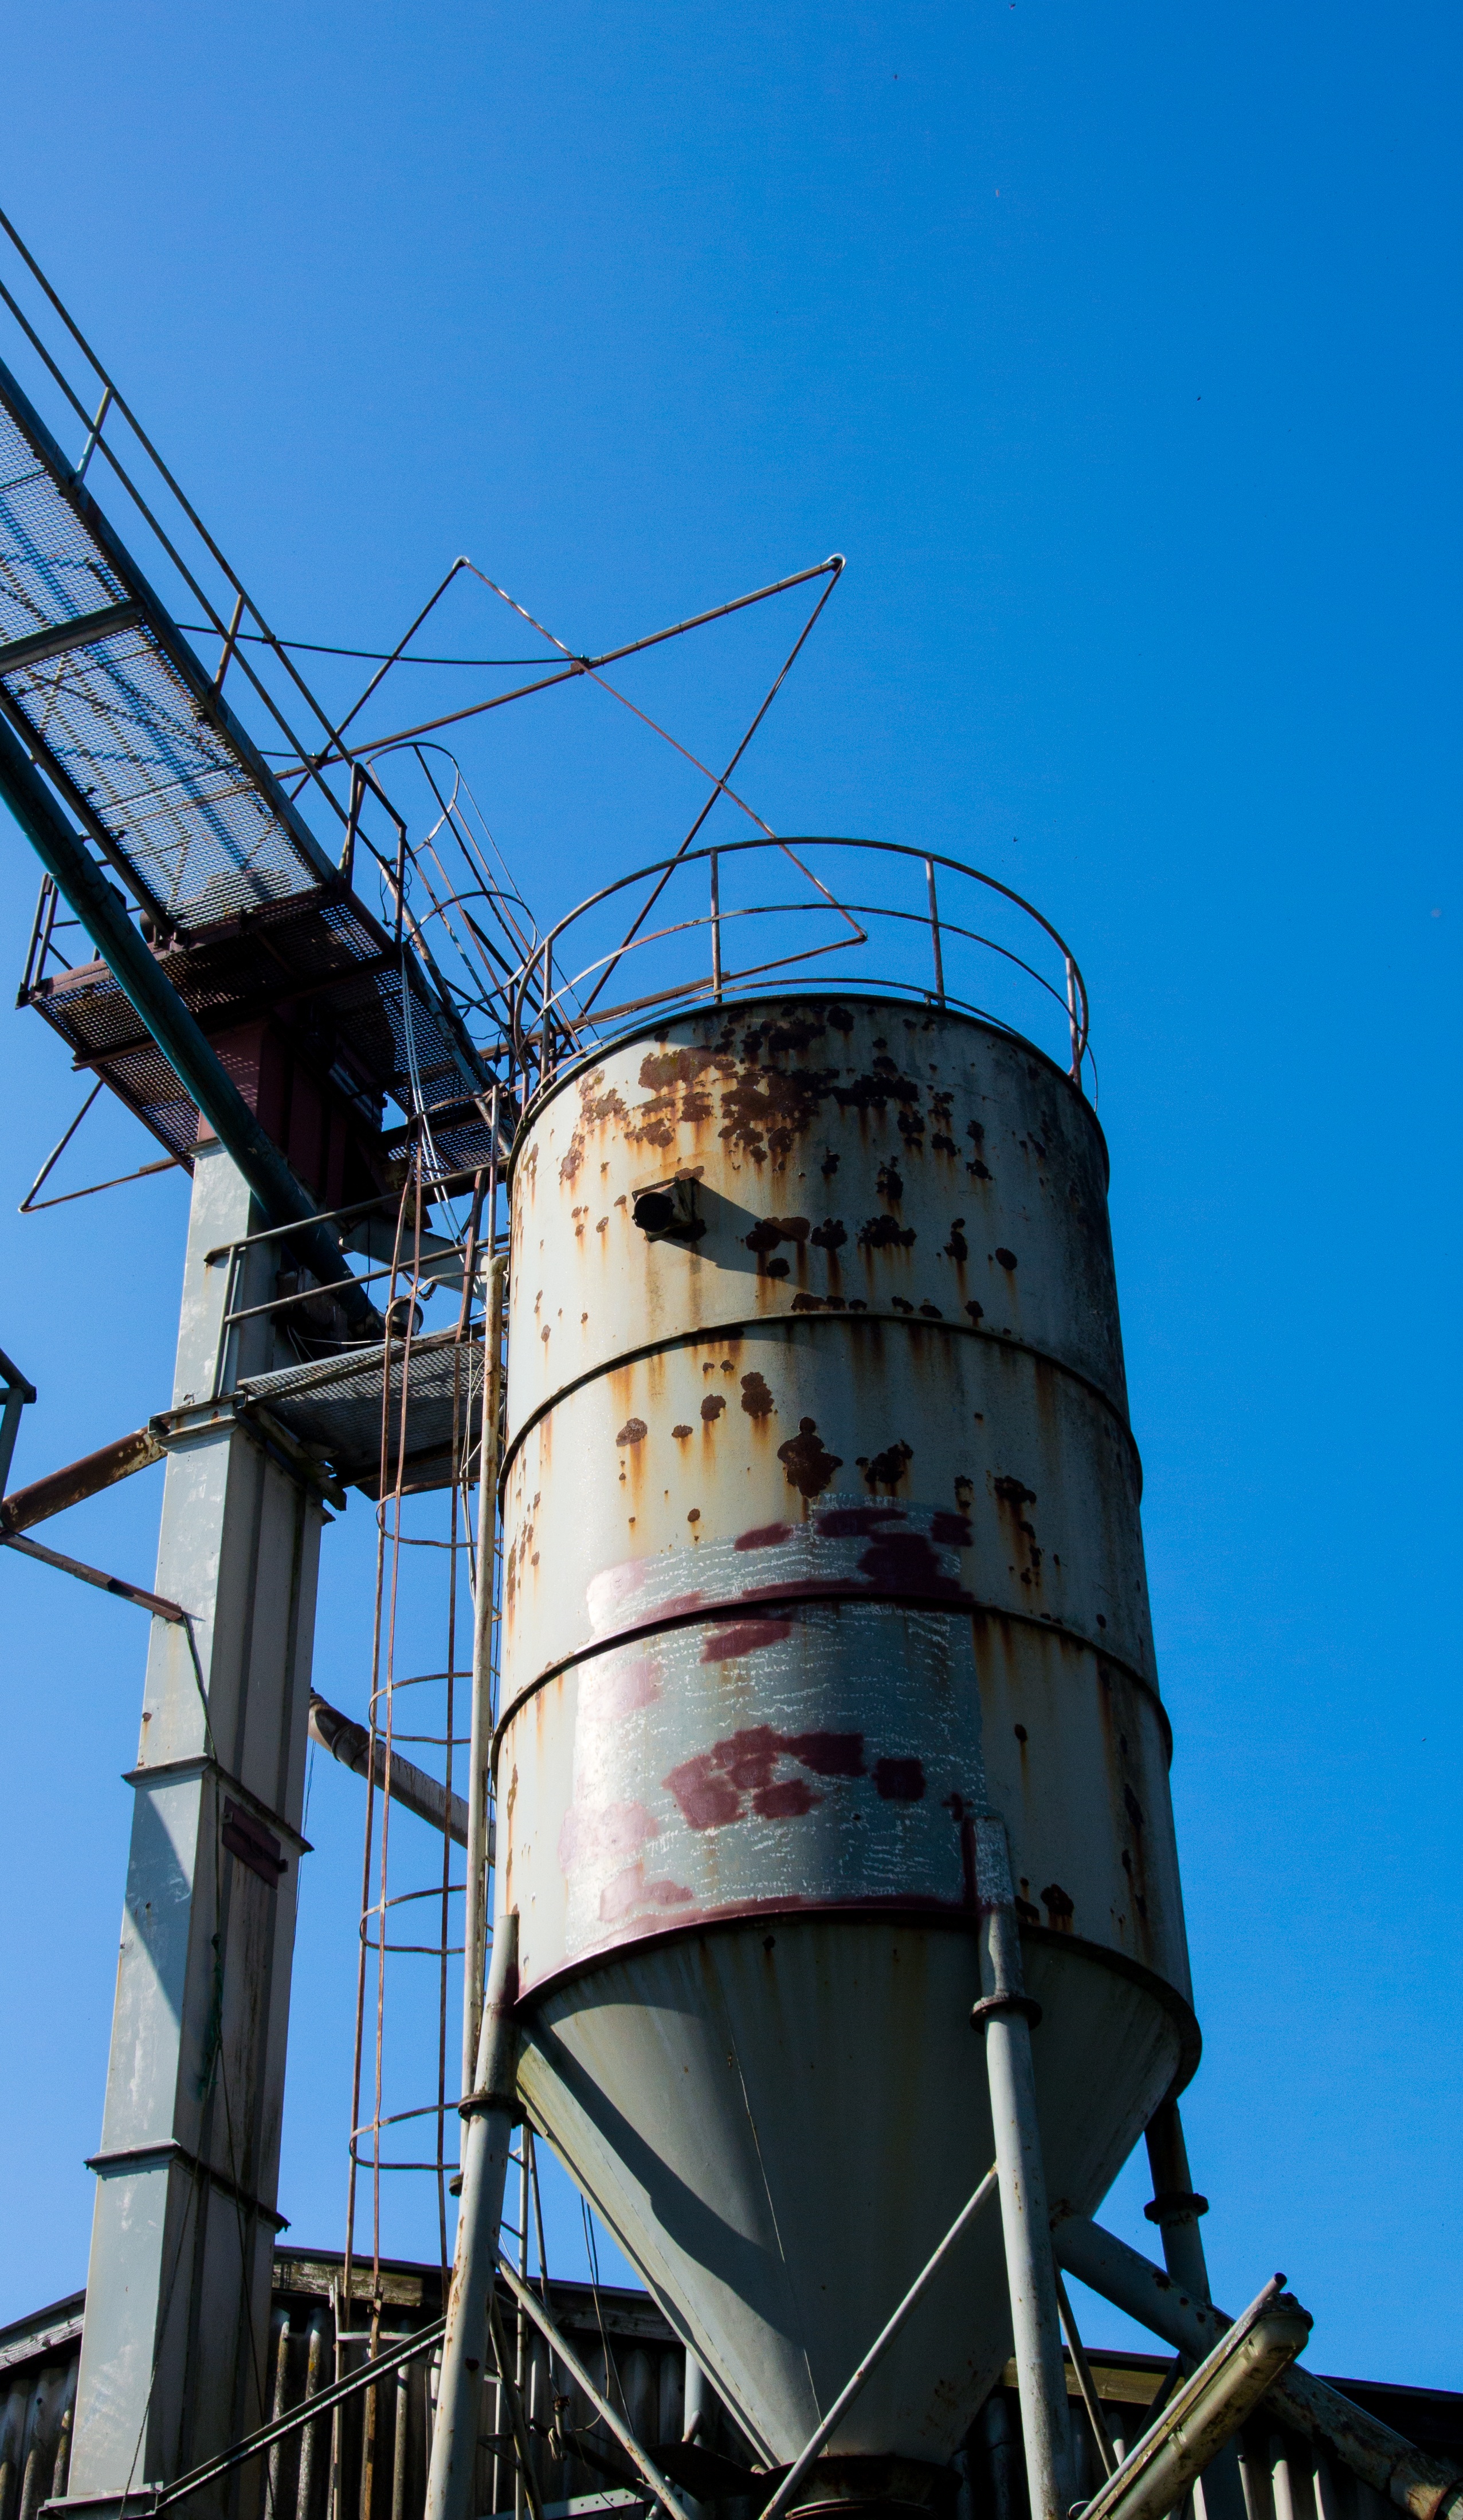
old, tower, mast, memory, blue, industry, electricity, silo, stainless, lapsed, urban area